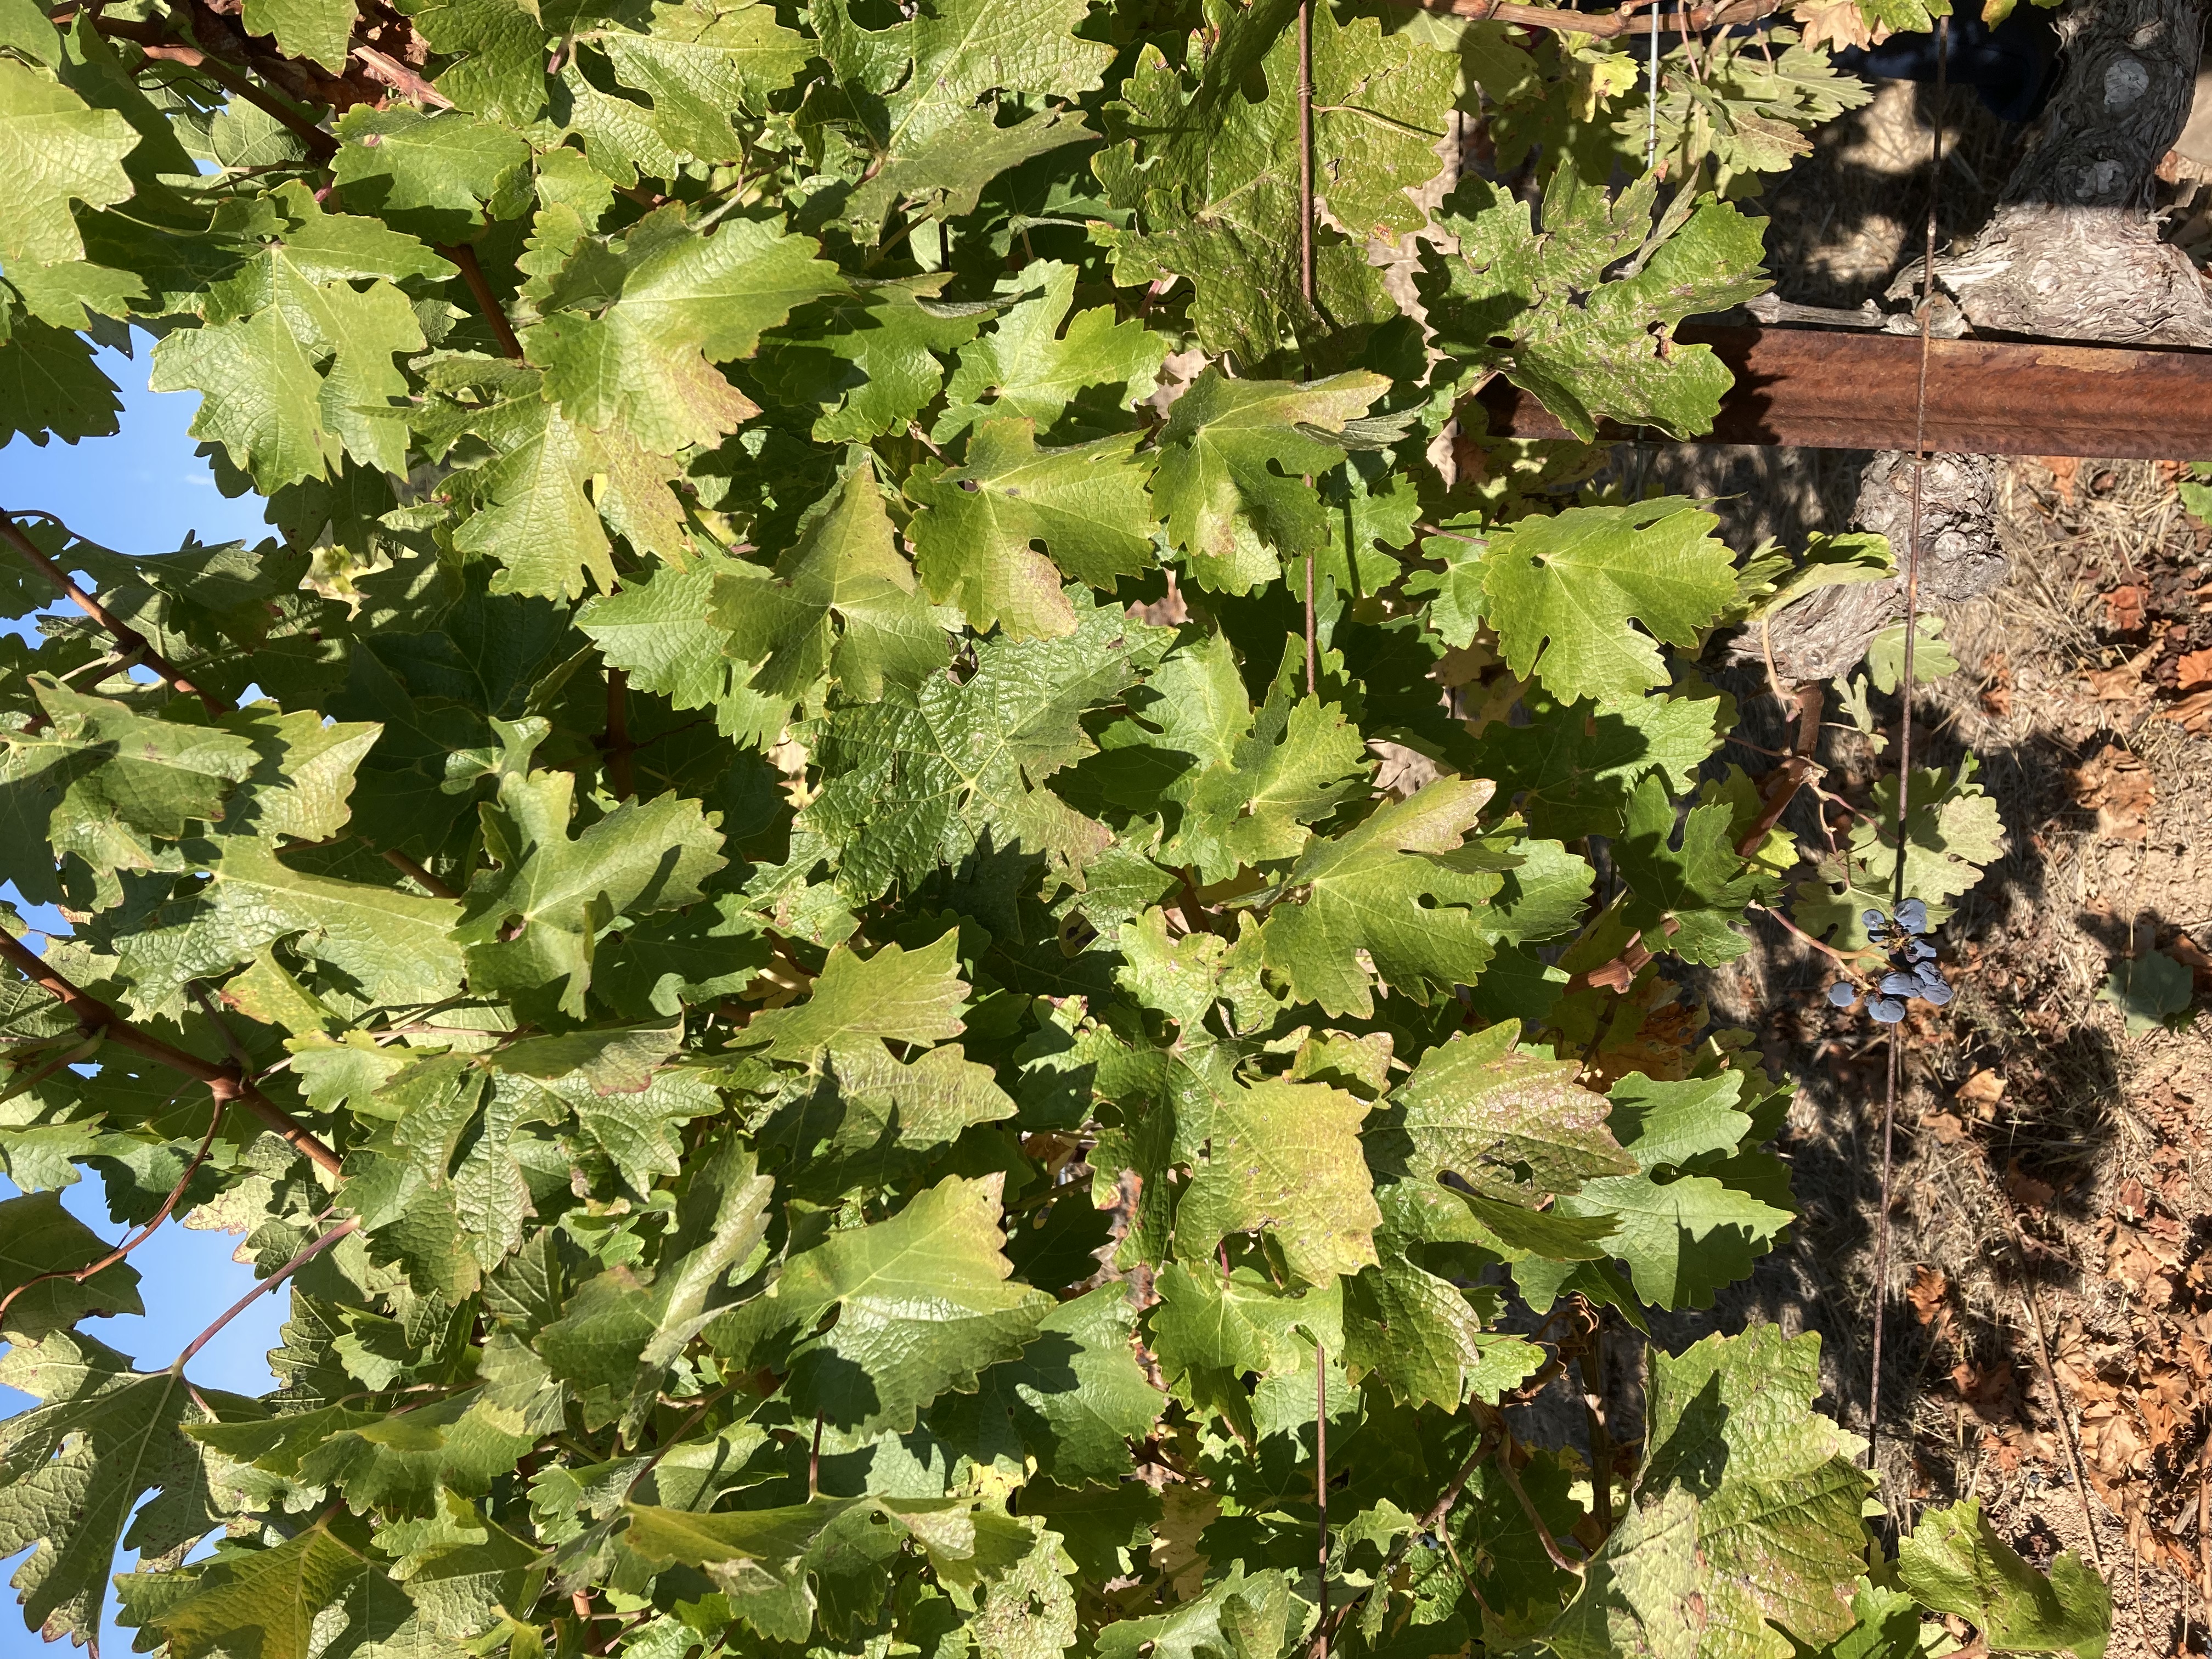
Label: No Virus